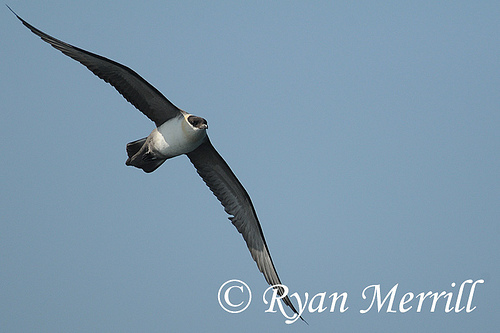
a gray bird with large and long wings flying in the sky.
this bird has a white breast and belly, black and gray primaries and secondaries and a gray crown.
a large flying bird with long black wing feathers, a grey under belly, and a white nape.
this large bird has a white belly and breast with a black crown and wing.
a white bird with slate colored very long wings and black tail.
this particular bird has a white belly and long black secondariesa white bird with a black head and wings and large wingspan.
this bird is black with white and has a very short beak.
this bird is gray and white in color, with a black beak.
this bird has wings that are black and has a white belly
Species: Long Tailed Jaeger